Sporothrix brasiliensis

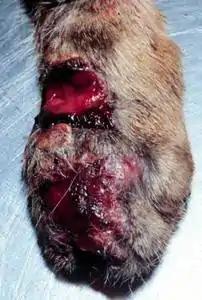
Cutaneous lesions caused by sporotrichosis on cat's paw

Sporotrichosis is traditionally associated with subcutaneous exposure of "Sporothrix" propagules typically through minor injury while coming in contact with plants, soil, or organic matter. However zoonotic transmission through cats mainly through scratching, biting, or coming in contact with skin lesions has been the main mode of transmission for "S.brasiliensis," constituting the current epidemic in South America. While cutaneous infection is most common, pulmonary sporotrichosis from inhaling conidia, and disseminated sporotrichosis can also occur, primarily in individuals who are immunocompromised. It is believed that "S.brasiliensis" is more virulent than other species that cause sporotrichosis like "S.schenckii" and results in larger, longer lasting lesion with a higher degree of local and systemic inflammation as demonstrated on mice. A report in May 2020 reported a fatal case of pulmonary sporotrichosis caused by "S.brasiliensis" in a patient with no history of skin trauma or immunocompromise further supporting the notion of increased fungal virulence in "S.brasiliensis" relative to "S.schenckii."